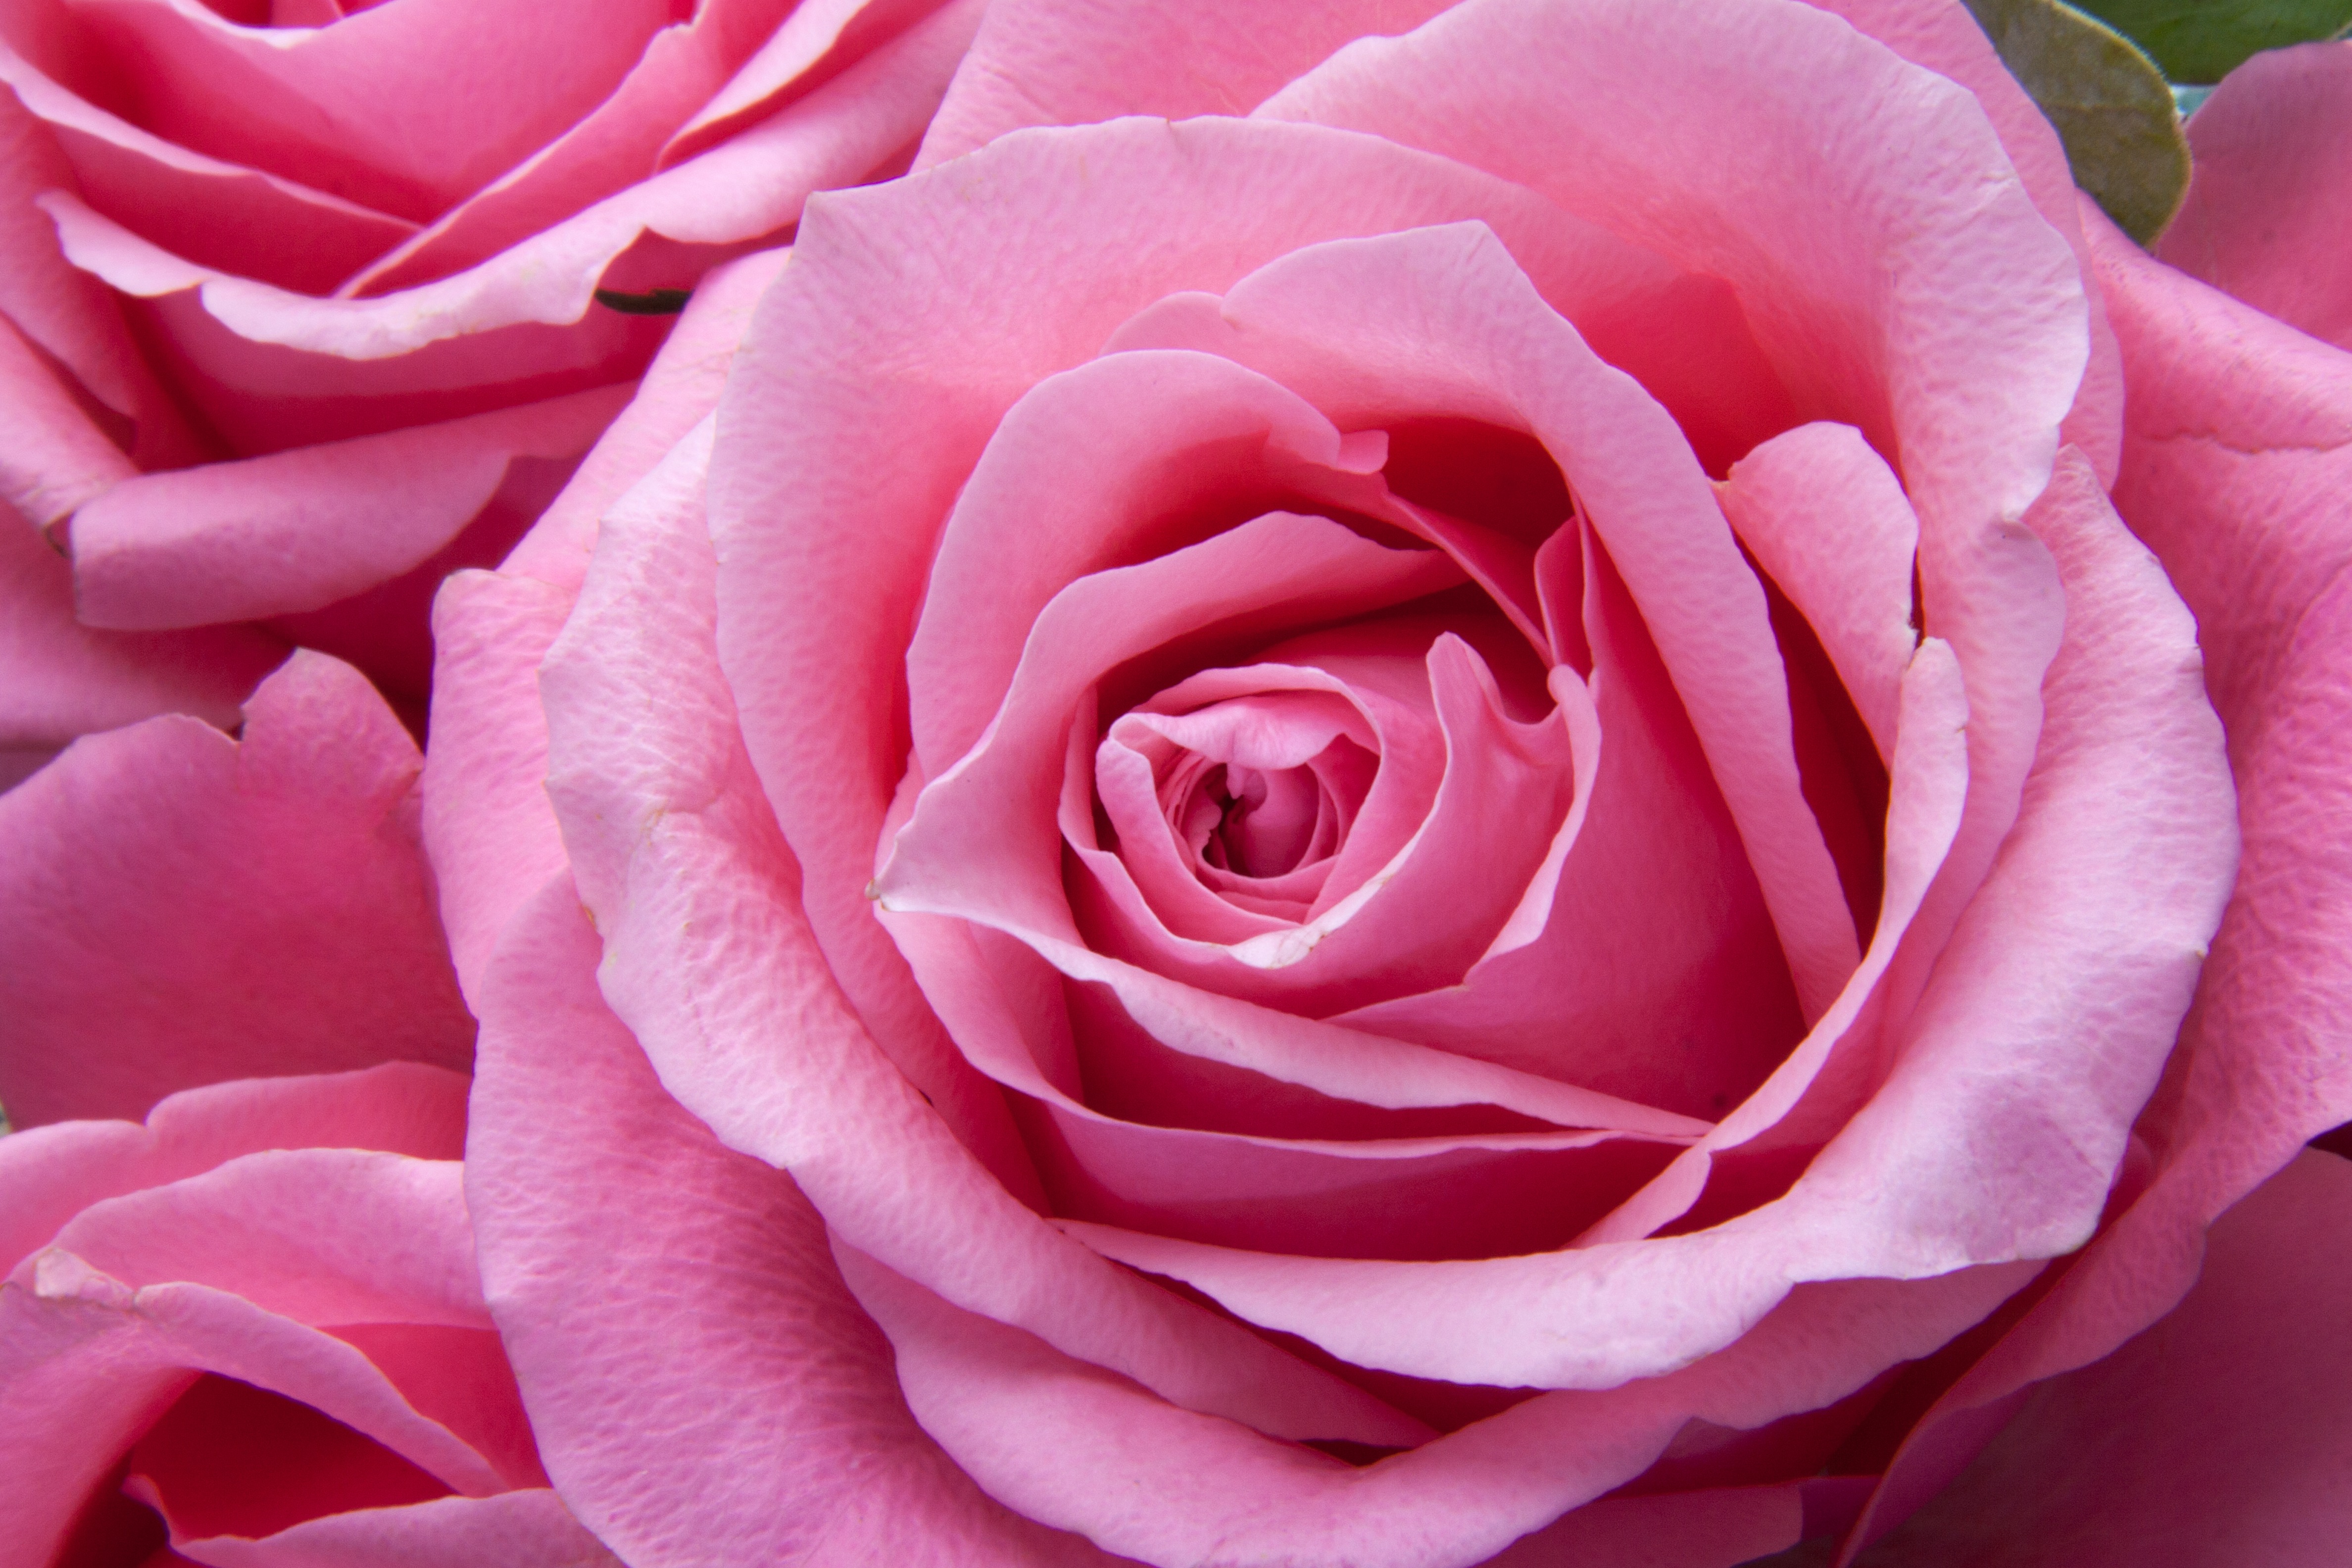
nature, plant, flower, petal, love, rose, pink, flora, flowers, roses, family, tender, floribunda, macro photography, flowering plant, garden roses, rose family, land plant, rosa centifolia, rose order